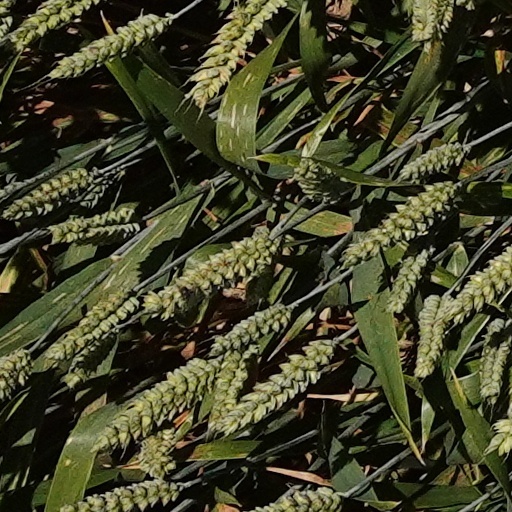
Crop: wheat